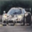
Label: automobile